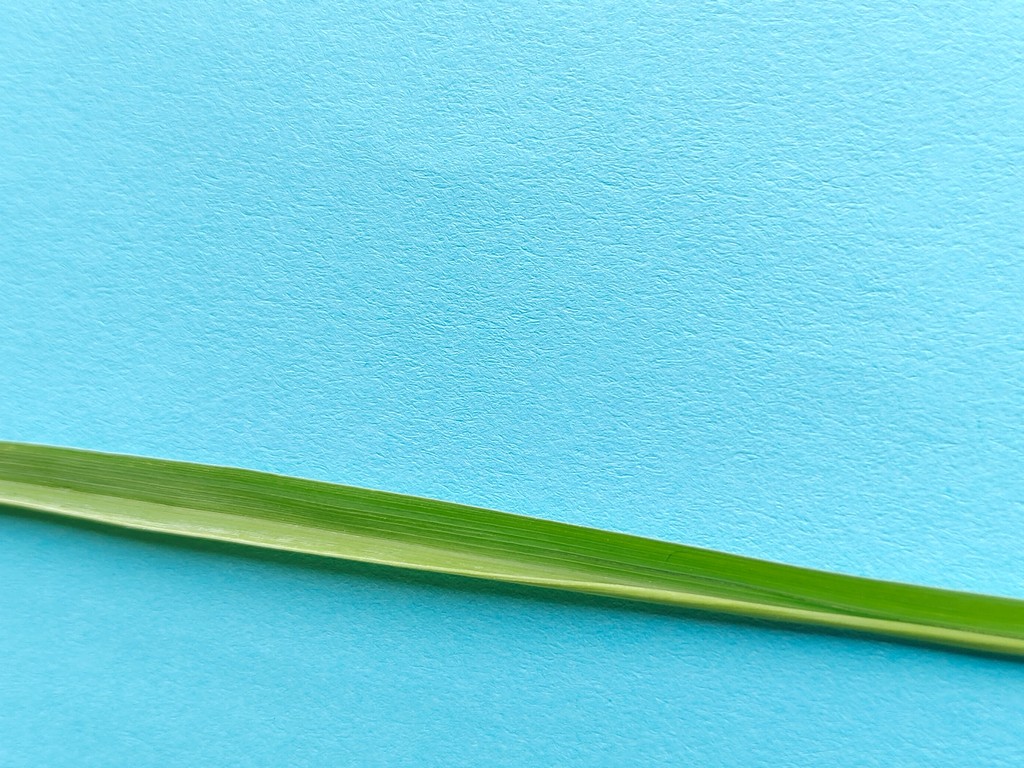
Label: Healthy